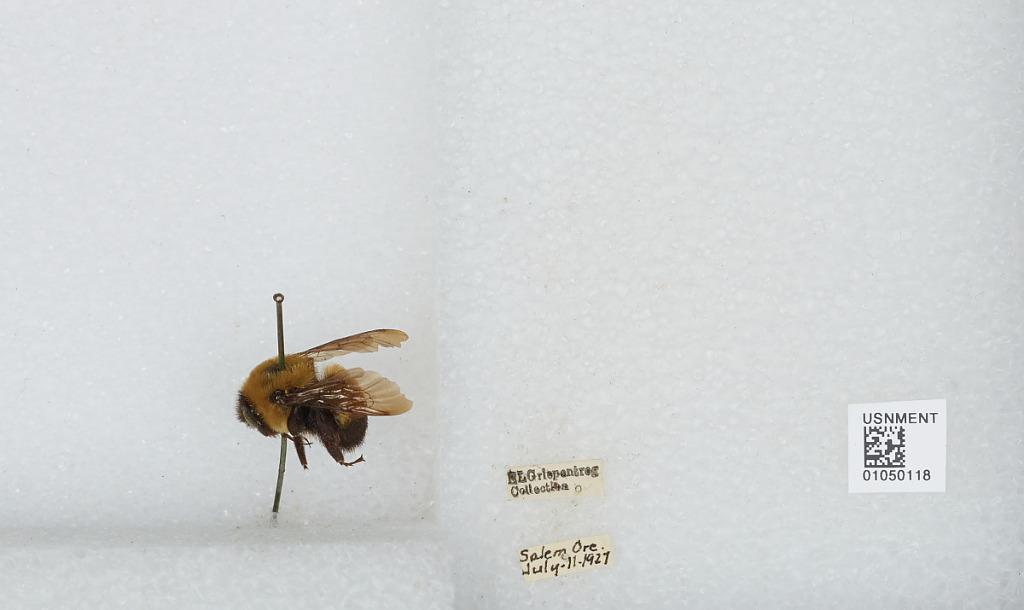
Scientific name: Bombus sp.
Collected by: E. Griepentrog
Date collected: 1927-7-11
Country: United States
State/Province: Oregon
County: Marion
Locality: Salem
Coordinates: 44.9308, -123.029